Carla Lucero

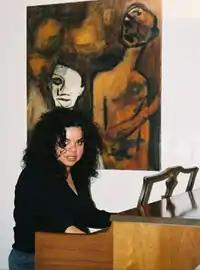

Carla Lucero is an American composer and librettist. A native of Manhattan Beach, California, she now resides in Napa, California. She is of New Mexican and South Asian descent.